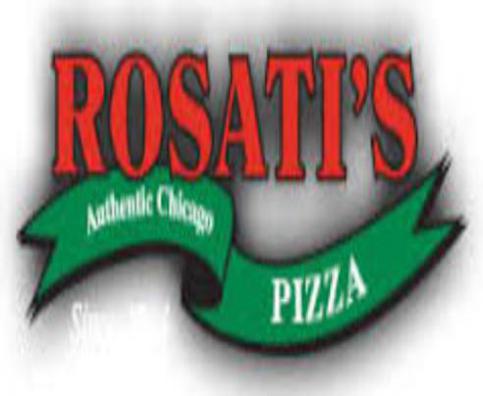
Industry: Food